Kelch Hen (Fabergé egg)

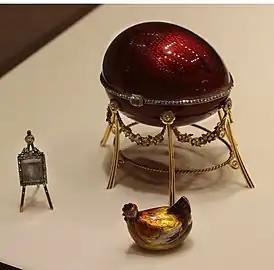

The Kelch Hen egg is a jewelled, enameled Easter egg that was made in St. Petersburg between 1898 and 1903 under the supervision of Michael Perkhin, on behalf of the Russian jeweler Peter Carl Fabergé. It was made for the Russian industrialist Alexander Ferdinandovich Kelch, who presented the egg to his wife, Barbara Kelch-Bazanova. It is thought to be the first of the seven eggs that, every year from 1898 to 1904, were ordered by Alexander Kelch and made by Michael Perkhin, Fabergé master goldsmith at the time, frequently inspired by the imperial eggs.